Merkur XR4Ti

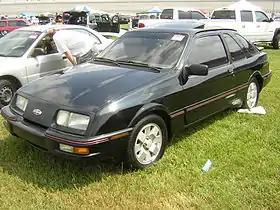

The Merkur XR4Ti is a performance-oriented 3-door hatchback sold in North America from 1985 to 1989. A product of the Ford Motor Company, the car was a version of the European Ford Sierra adapted to U.S. regulations. The XR4Ti project was championed by Ford vice president Bob Lutz.